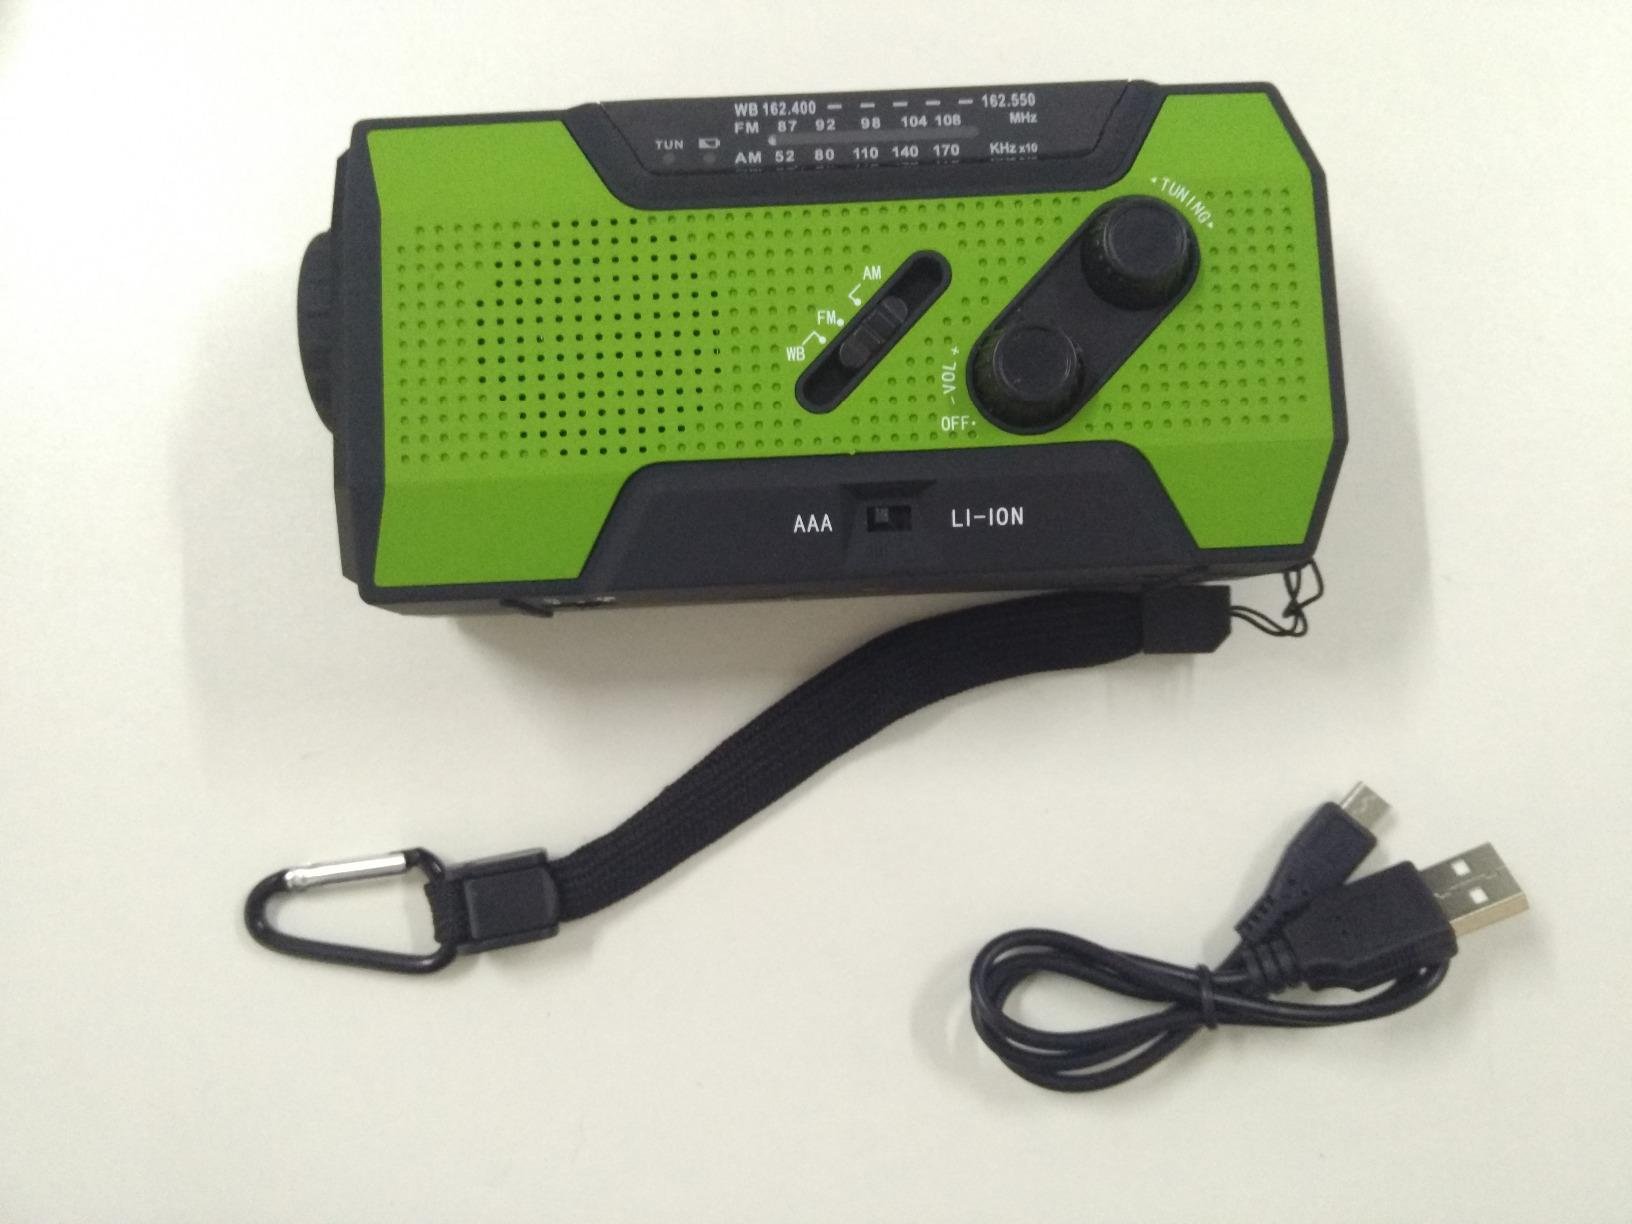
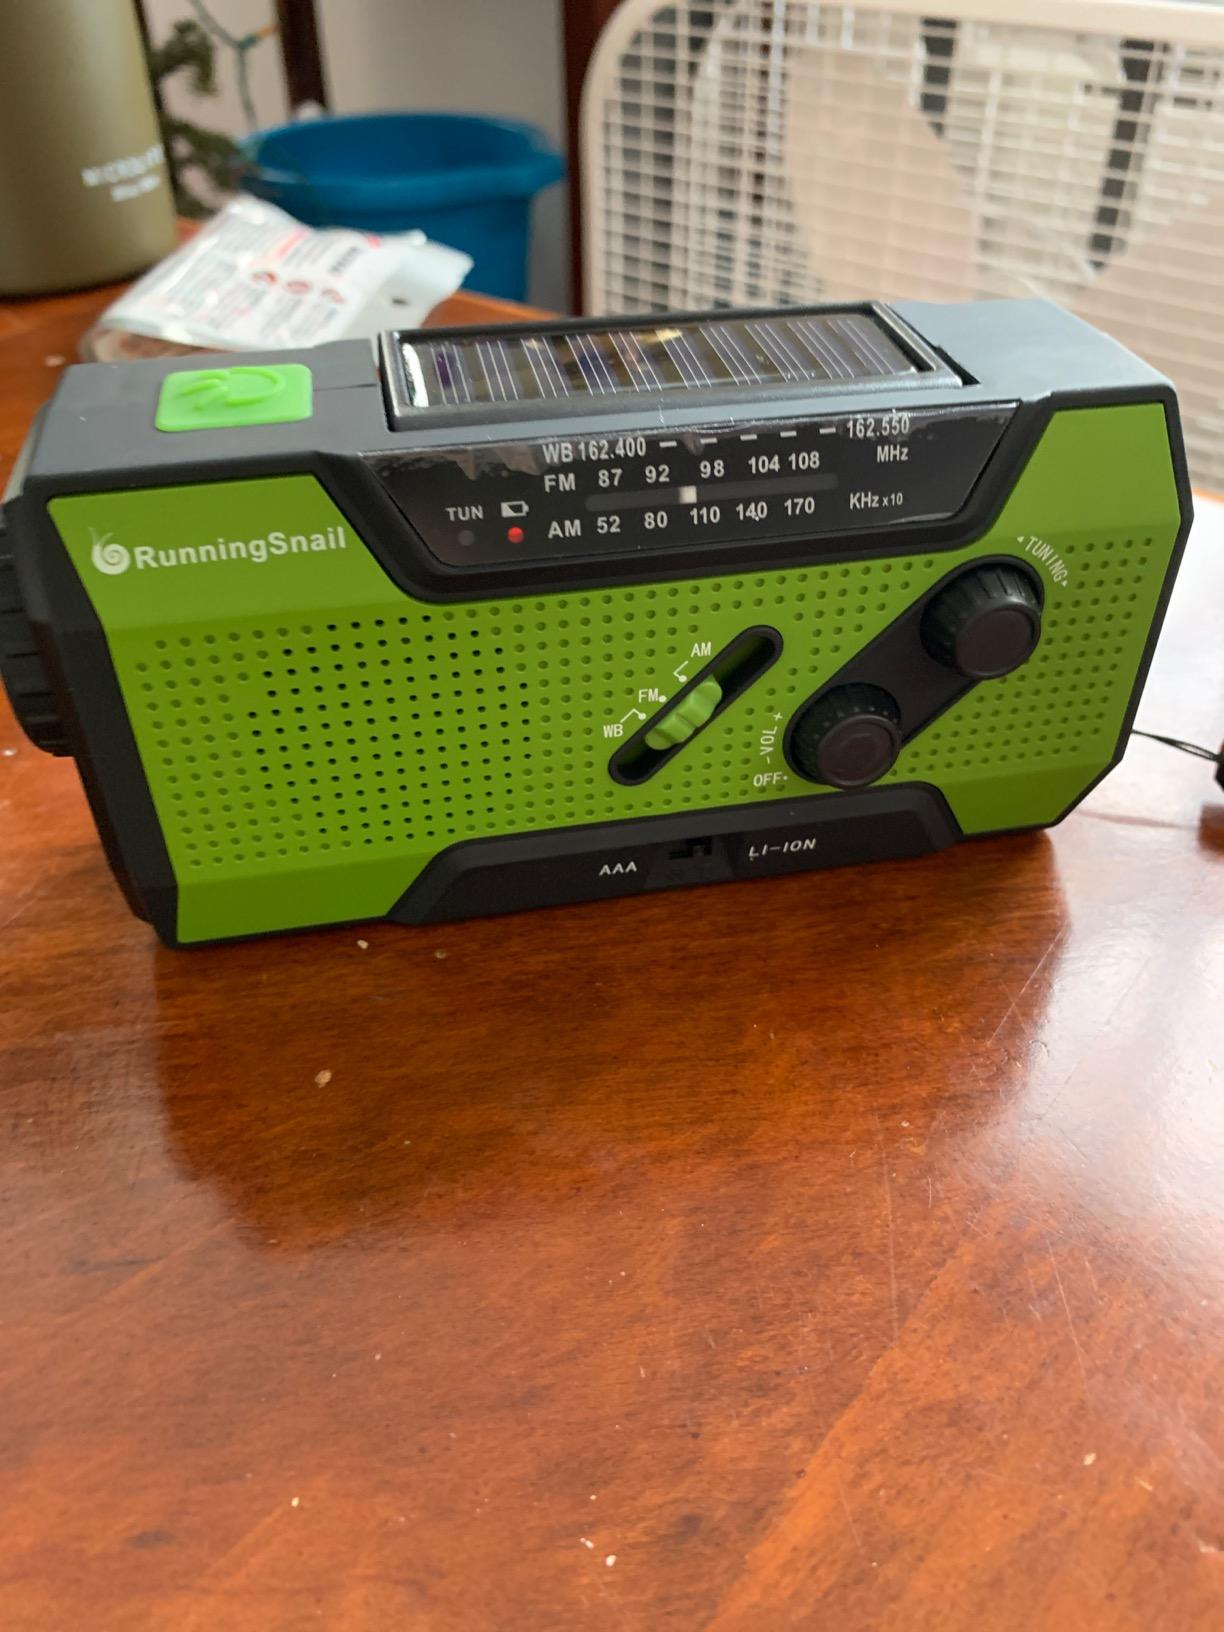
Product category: radio
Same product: yes